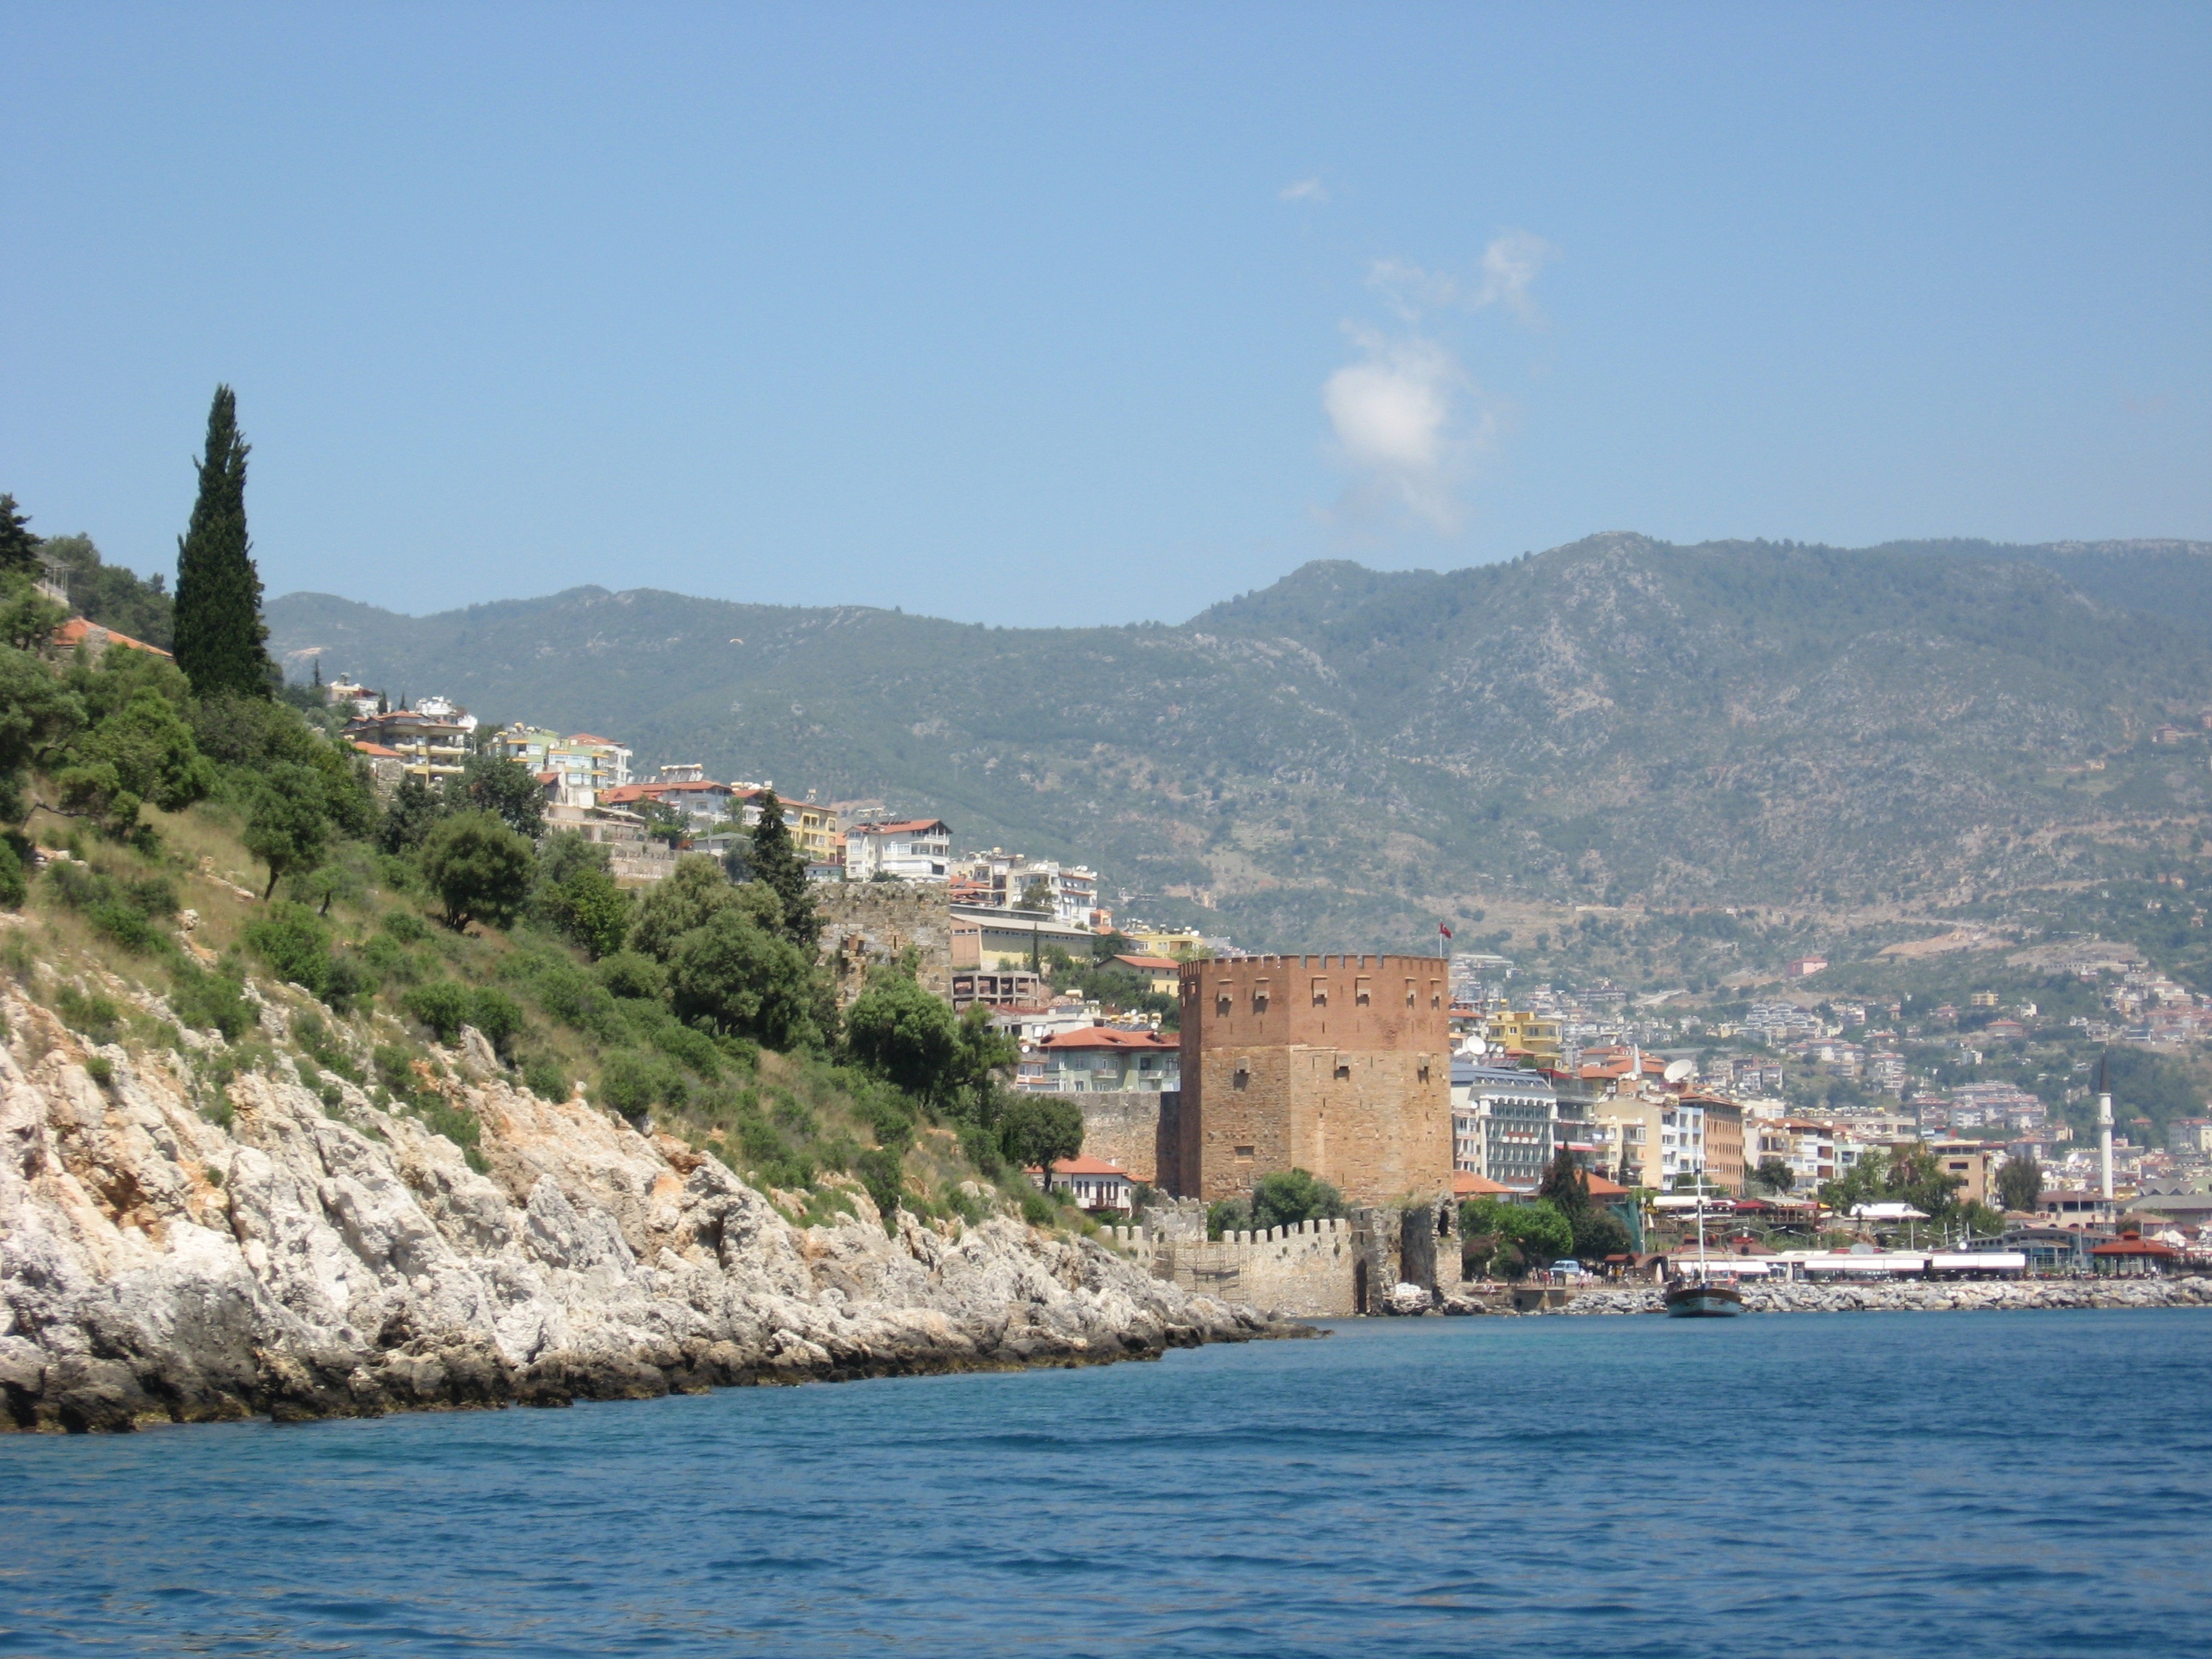
landscape, sea, coast, water, mountain, town, view, river, vacation, cliff, vehicle, bay, terrain, mountains, turkey, sea view, cape, landform, passenger ship, geographical feature